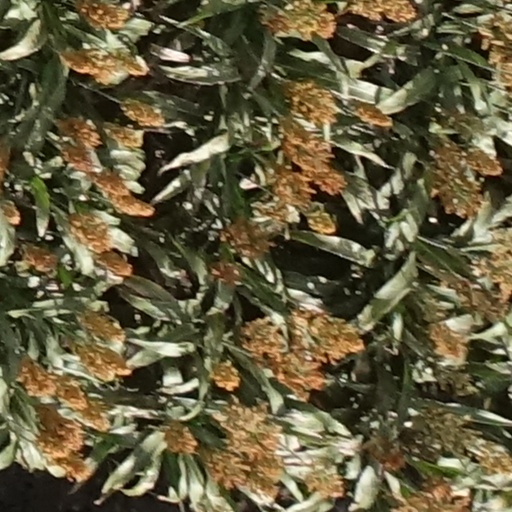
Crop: sorghum